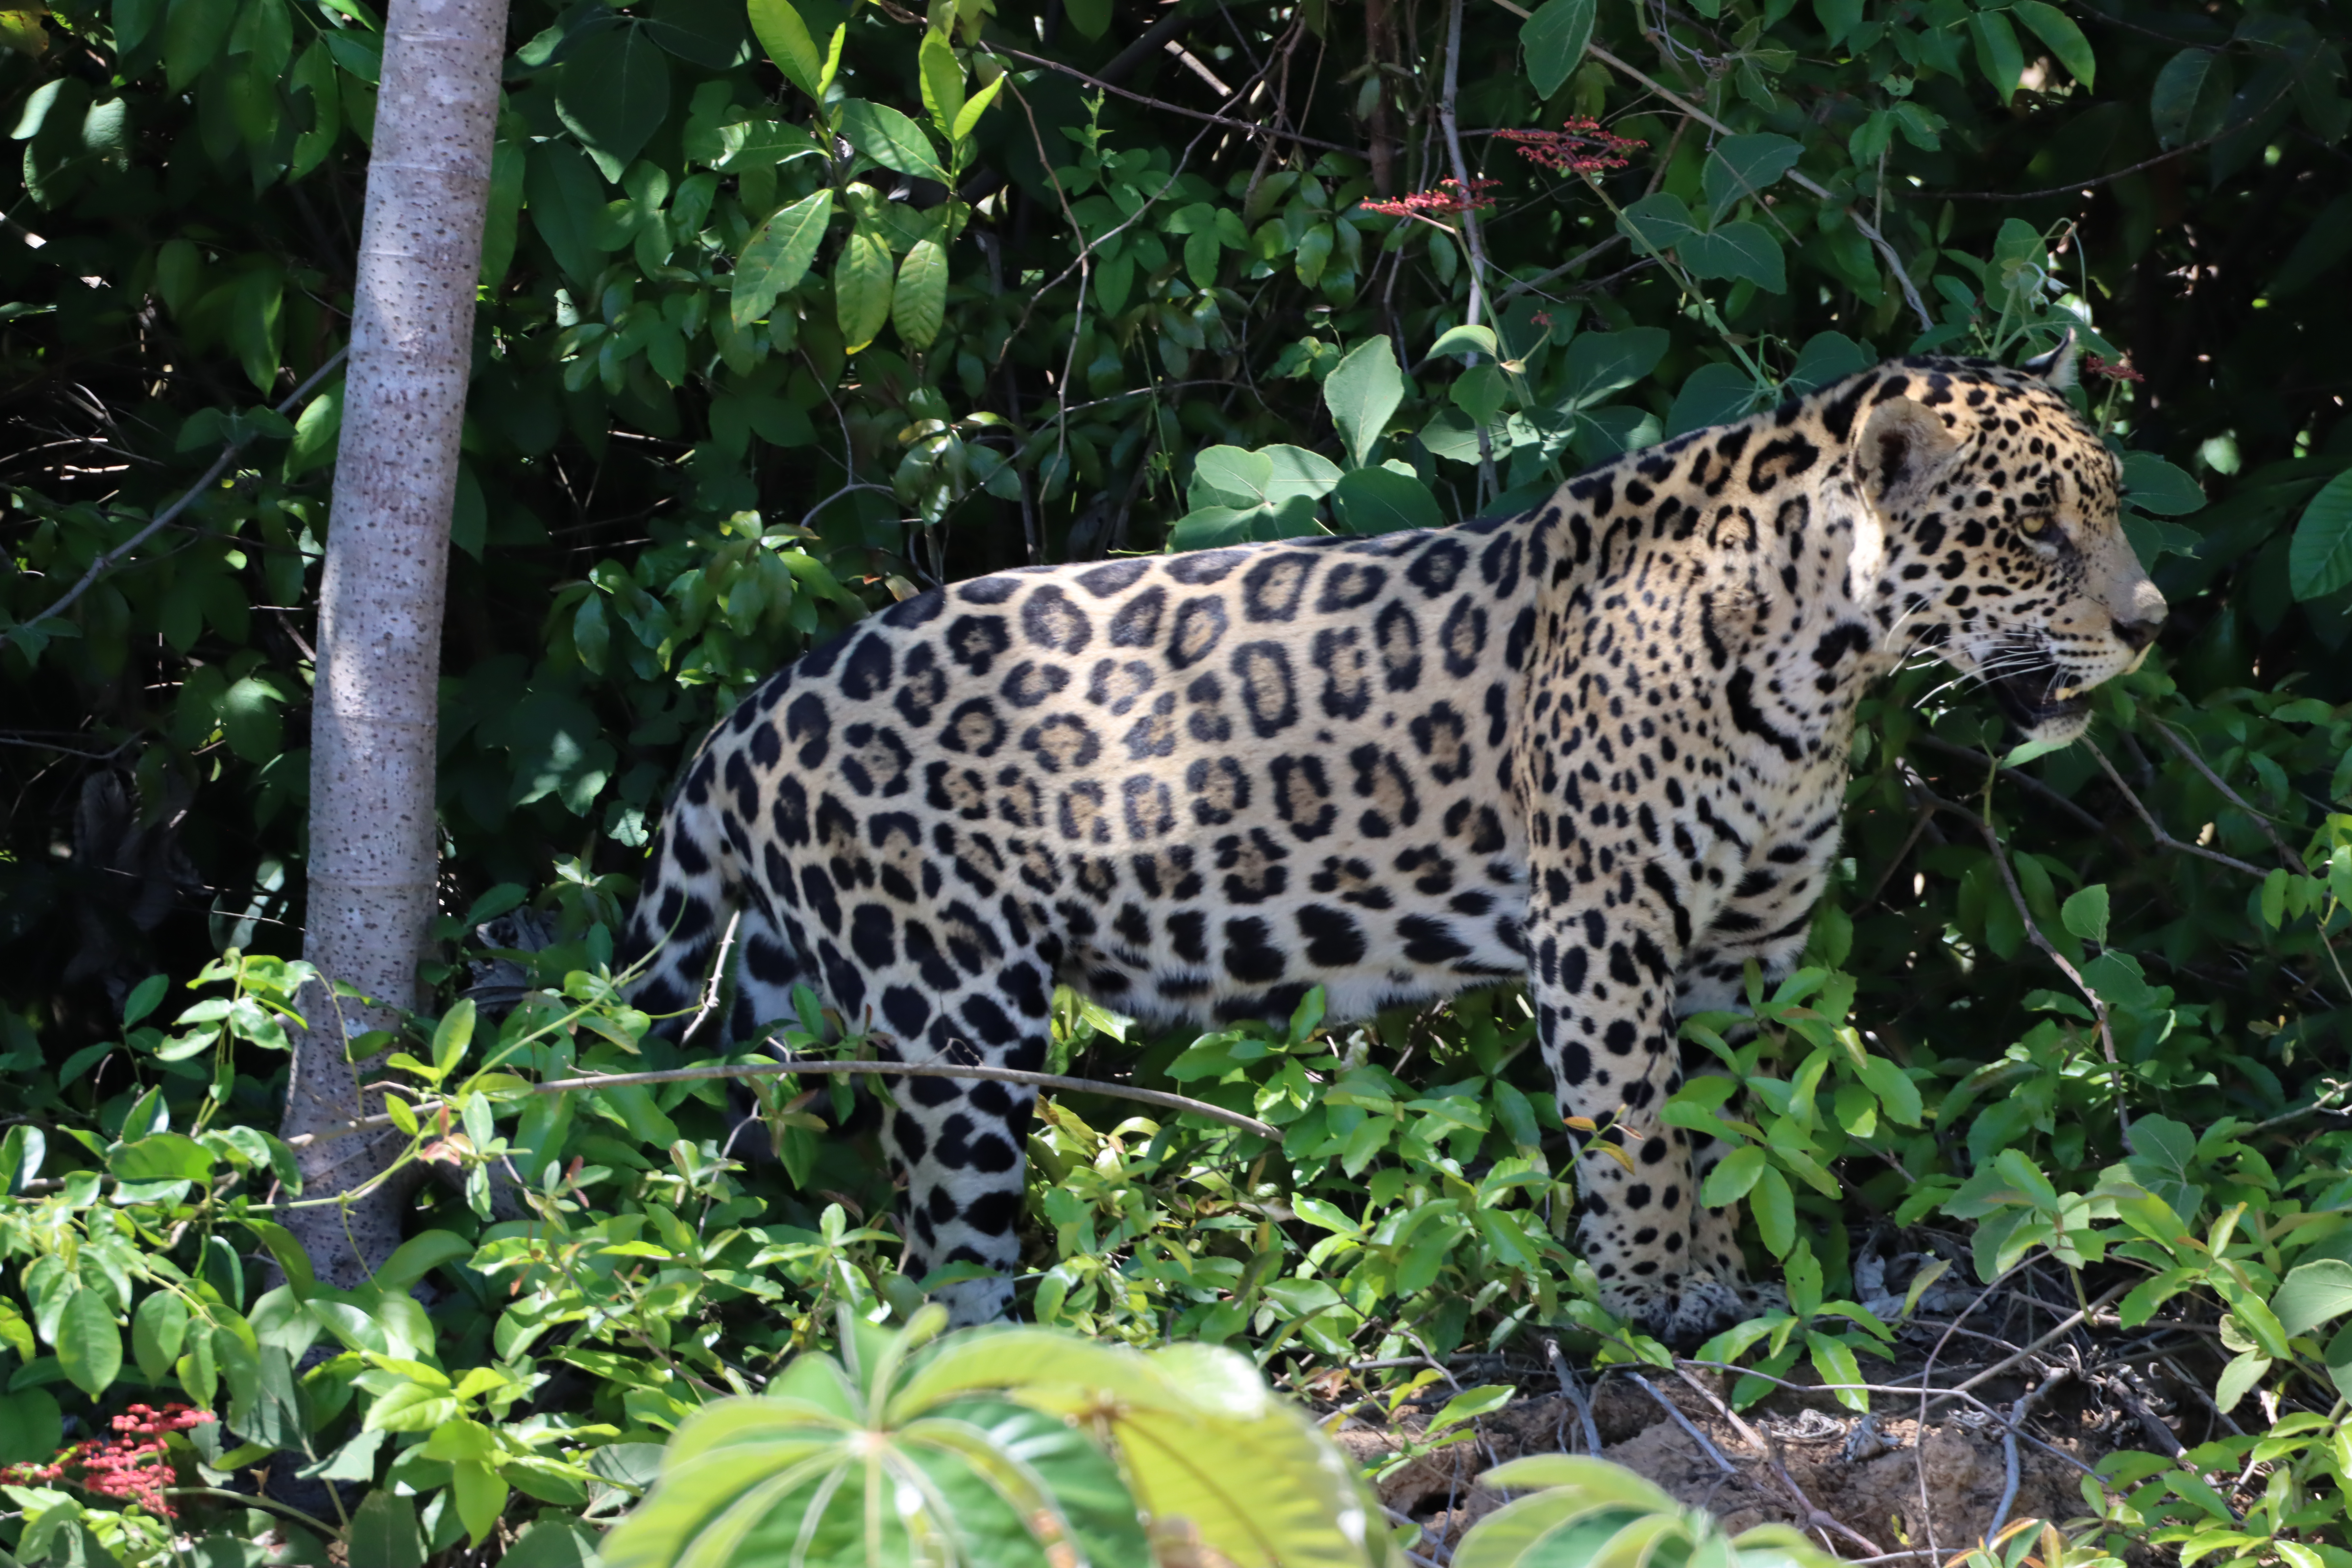
Jaguar: Lua